The Plane Train

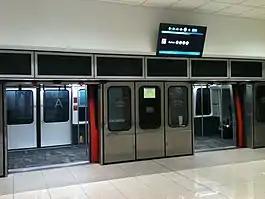
Train at Concourse A in 2011

The Plane Train operates in the secure area of the airport connecting the two landside terminals with its seven airside concourses. It exists within the airport's Transportation Mall, which consists of three underground tunnels running through the center of the airport. The trains operate in the two outer tunnels, while the middle tunnel contains an alternative pedestrian pathway with moving walkways.